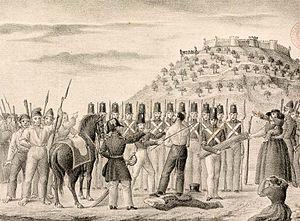
Patuleia ou Guerre de Patuleia fut une guerre civile qui a eu lieu au Portugal entre 1846 et 1847.